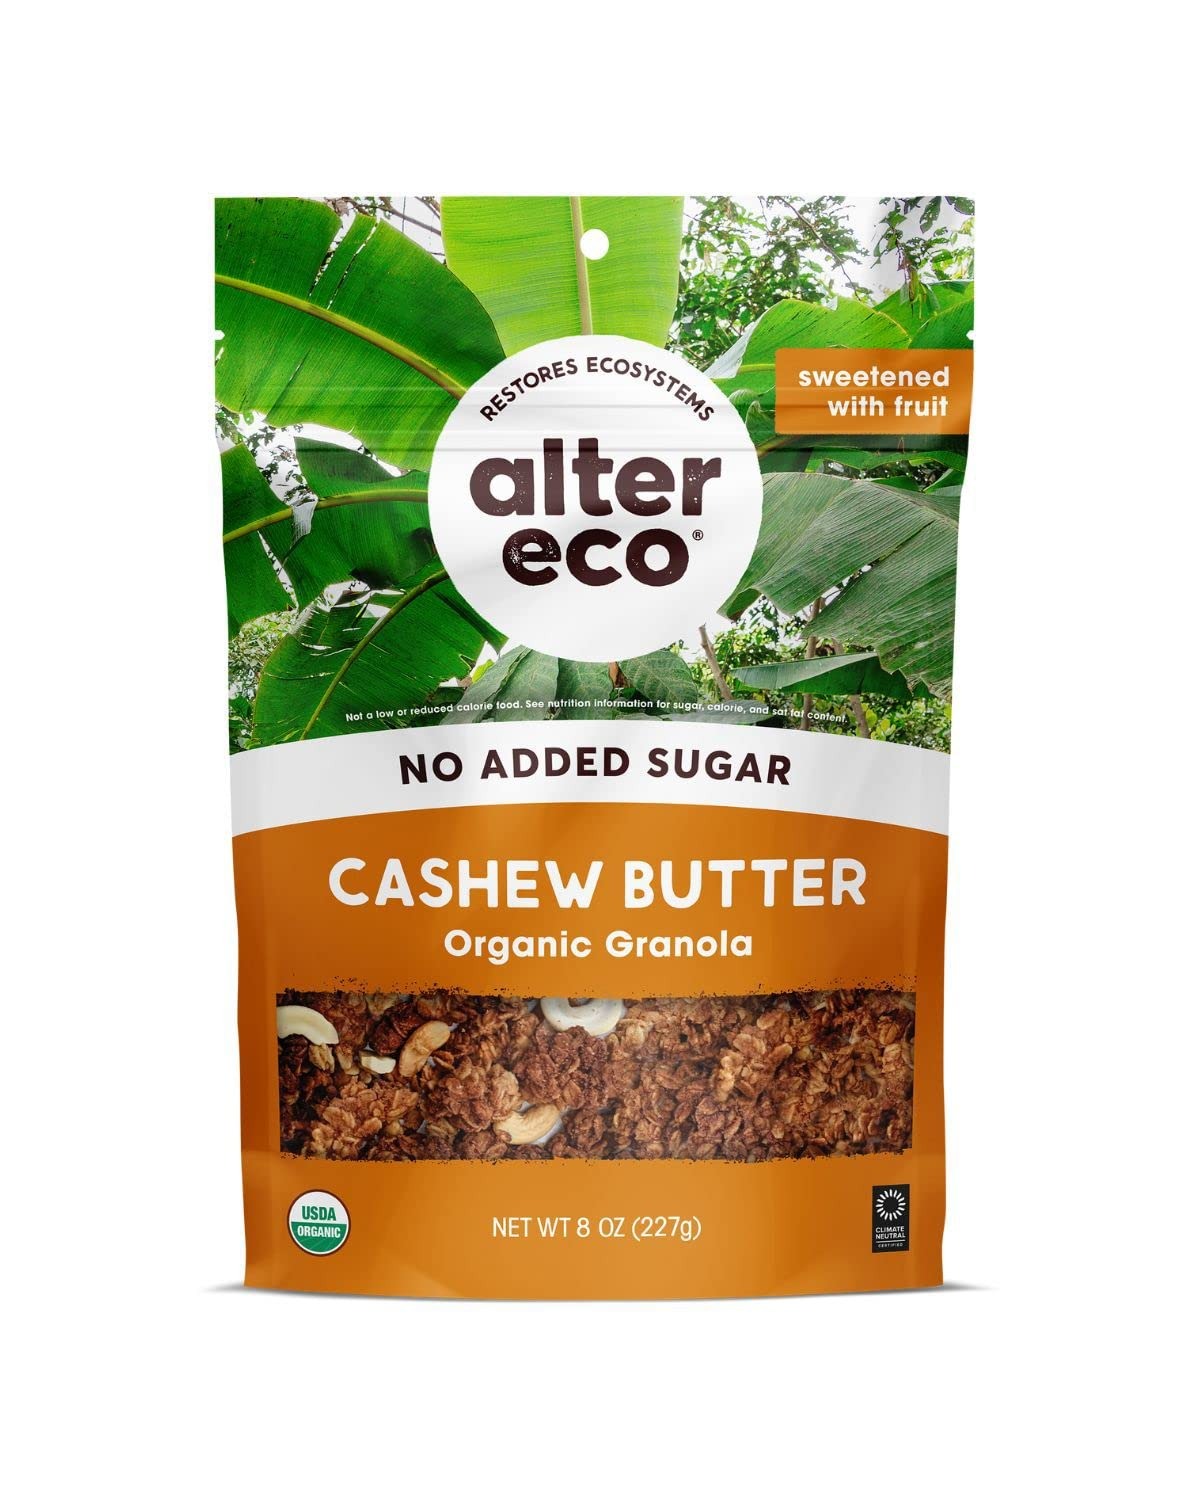
Item Name: Alter Eco Cashew Butter Granola, Healthy, Organic Breakfast & Snack, Naturally Sweetened with Fruit, Vegan, No Artificial Sugars or Additives, Regeneratively-Farmed Oats (Cashew Butter - 3 Pack)
Bullet Point 1: INGREDIENTS YOU'LL LOVE: Alter Eco granola is sweetened with delicious fruit-not sugar, making it the perfect breakfast or afternoon snack
Bullet Point 2: ALWAYS ORGANIC: Snack with confidence; Alter Eco snacks are certified organic, vegan-friendly, and free of artificial sugars and soy or corn ingredients
Bullet Point 3: ETHICAL GROWING PRACTICES: Feel great about your snack; our oats are grown using regenerative farming practices which restore ecosystems
Bullet Point 4: ENVIRONMENTALLY-FRIENDLY: Alter Eco is Climate Neutral Certified, offsetting 100% of our carbon emissions through conservation and reforestation projects
Bullet Point 5: A NAME YOU CAN TRUST: Since 2005, Alter Eco has been a trusted name in delicious and eco-friendly snack foods. If the package you receive has been damaged in any way, please contact us via Amazon messaging with your Order ID-we're here to help.
Product Description: Alter Eco Cashew Butter Granola with chunks of crunchy whole cashews lets you start your day and re-fuel the sweet way. Naturally sweetened with fruit-not sugar, our healthy granola lets you snack guilt-free. Our oats are grown using regenerative farming practices which is a holistic farming system that helps us to produce nutrient-dense granola. Alter Eco snacks are certified organic and contain no additives-ever. We take pride in our delicious snacks, made with ingredients ethically grown by fair trade farmers. Do your part for the environment while indulging in your favorite delicious treats with product packaging designed to be easily recyclable. Since 2005, Alter Eco has been trusted to bring delicious and eco-friendly snack foods to health and environmentally conscious customers everywhere.
Value: 24.0
Unit: Ounce

Price: 27.34